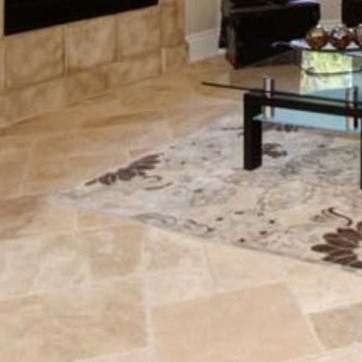
Material: carpet